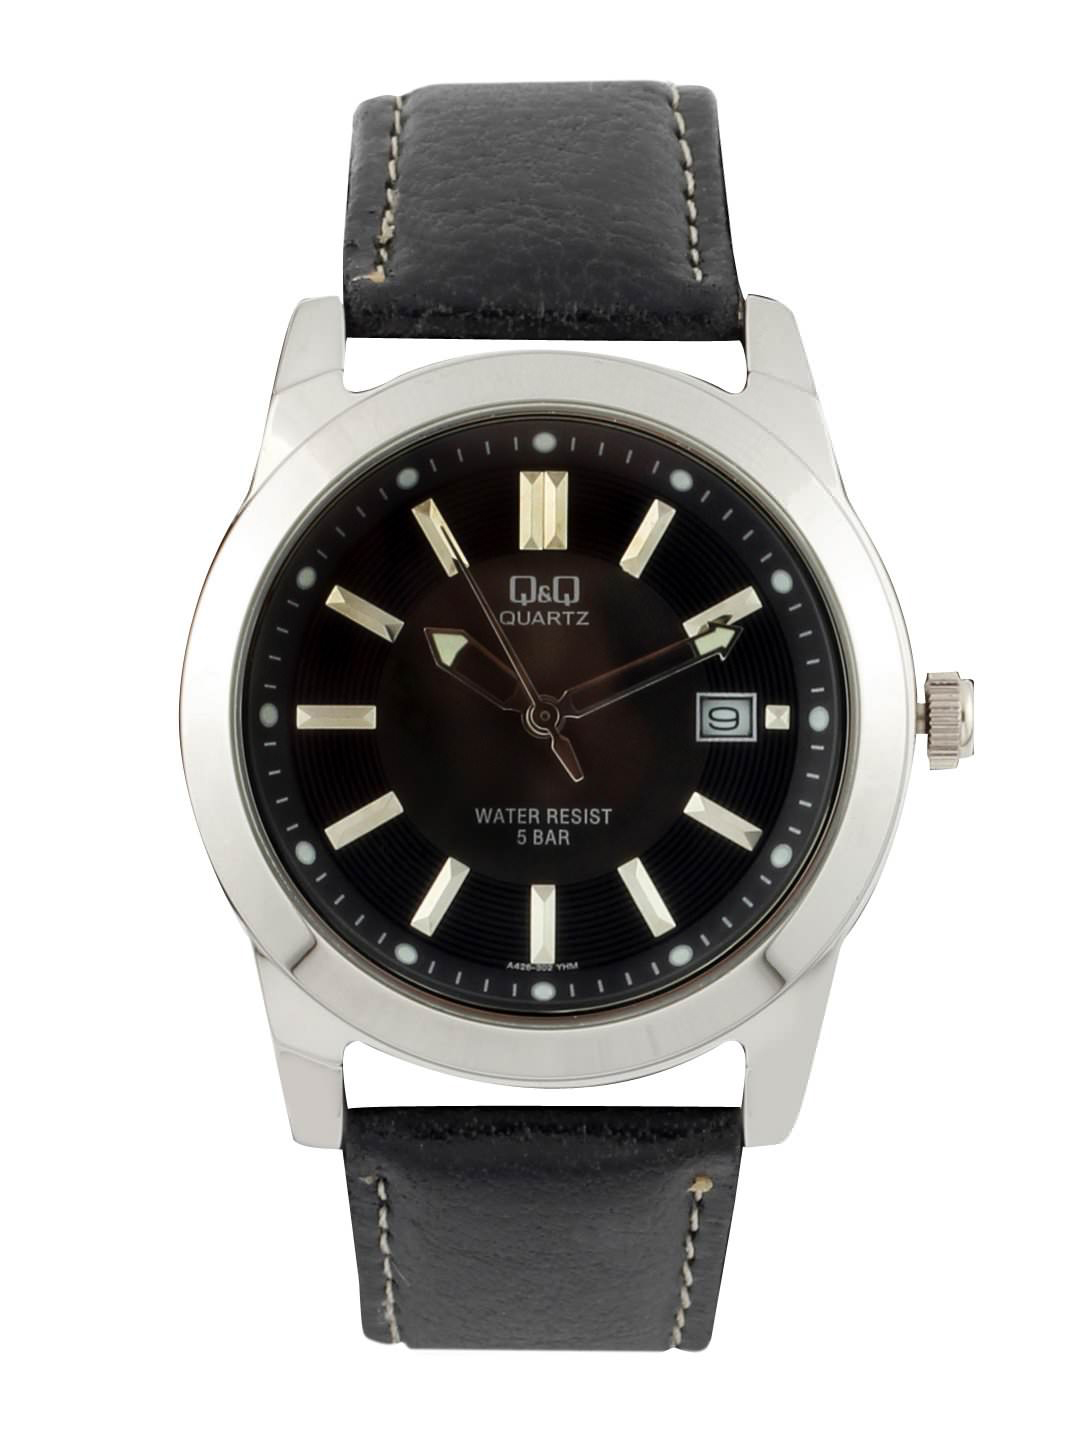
Q&Q Men Black Dial Watch
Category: Accessories / Watches / Watches
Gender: Men
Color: Black
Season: Winter 2016
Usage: Casual